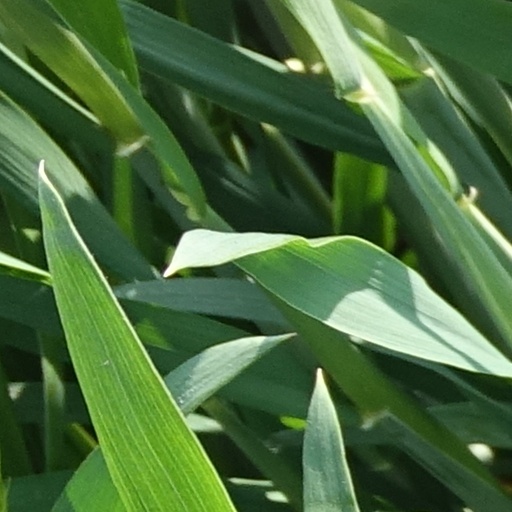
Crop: wheat